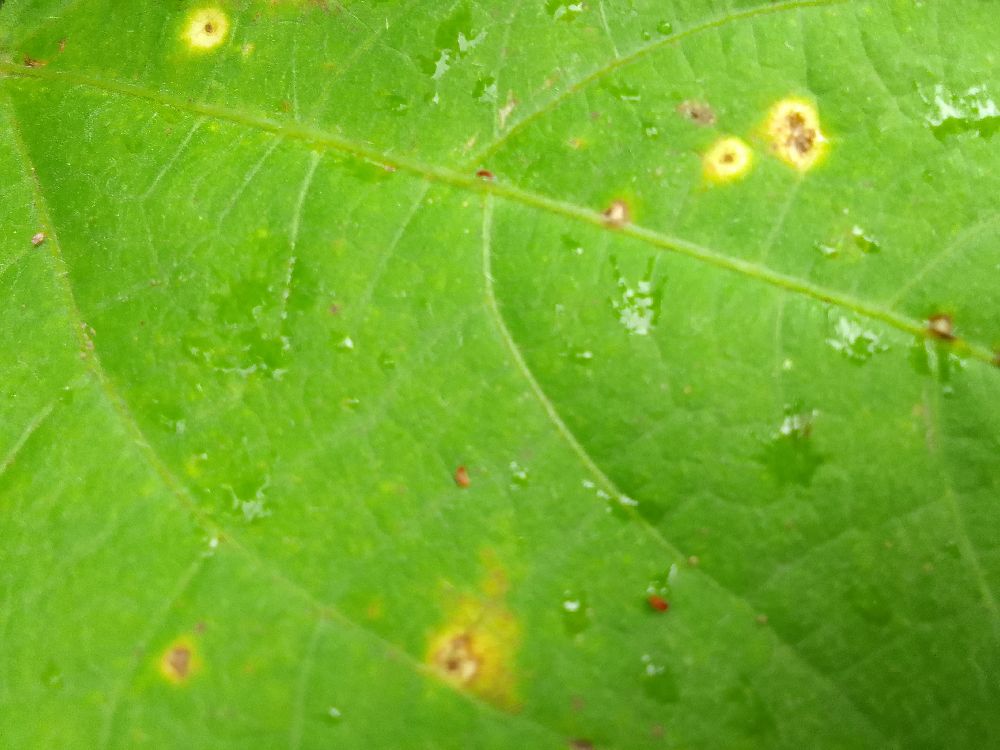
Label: rust